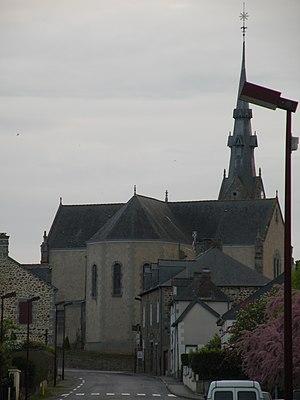
Église Saint-Martin de Guipel. Brezhoneg: Iliz Gwipedel.